Teresa Belloc-Giorgi

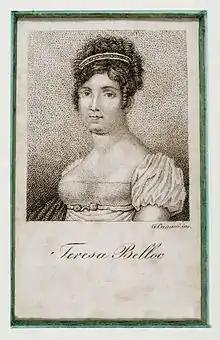
Teresa Belloc-Giorgi

Maria Teresa Belloc-Giorgi (Bellochi; Giorgi-Belloc; née Maria Teresa Ottavia Faustina Trombetta) (2 July 1784 – 13 May 1855) was an Italian contralto.